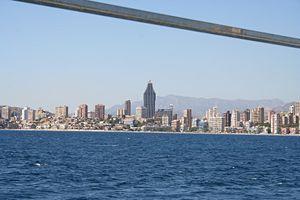
Macho est un film hispano-italo-français réalisé par Bigas Luna. Le film, tourné en 1993, est sorti en Espagne le 24 septembre 1993 et en France le 2 mars 1994.